Murder of Tammy Terrell

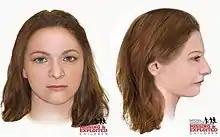

At approximately 9:20 p.m. on October 5, 1980, the nude body of a white adolescent or young woman between 13 and 25 years old (most likely 17–18 years old) was found with blunt force trauma including multiple wounds to the back of the head (believed to be from a roofing hammer or framing hammer), signs of injury to the face, and seven puncture-type stab wounds on the upper left area of her back. One of her lower teeth had been knocked out in the attack. There was evidence of sexual assault.